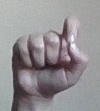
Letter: fa